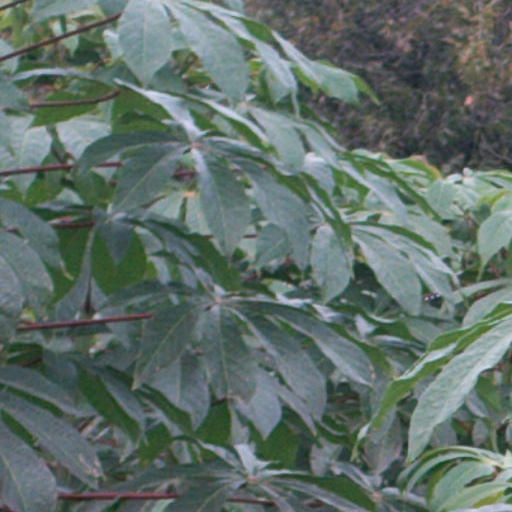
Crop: cassava